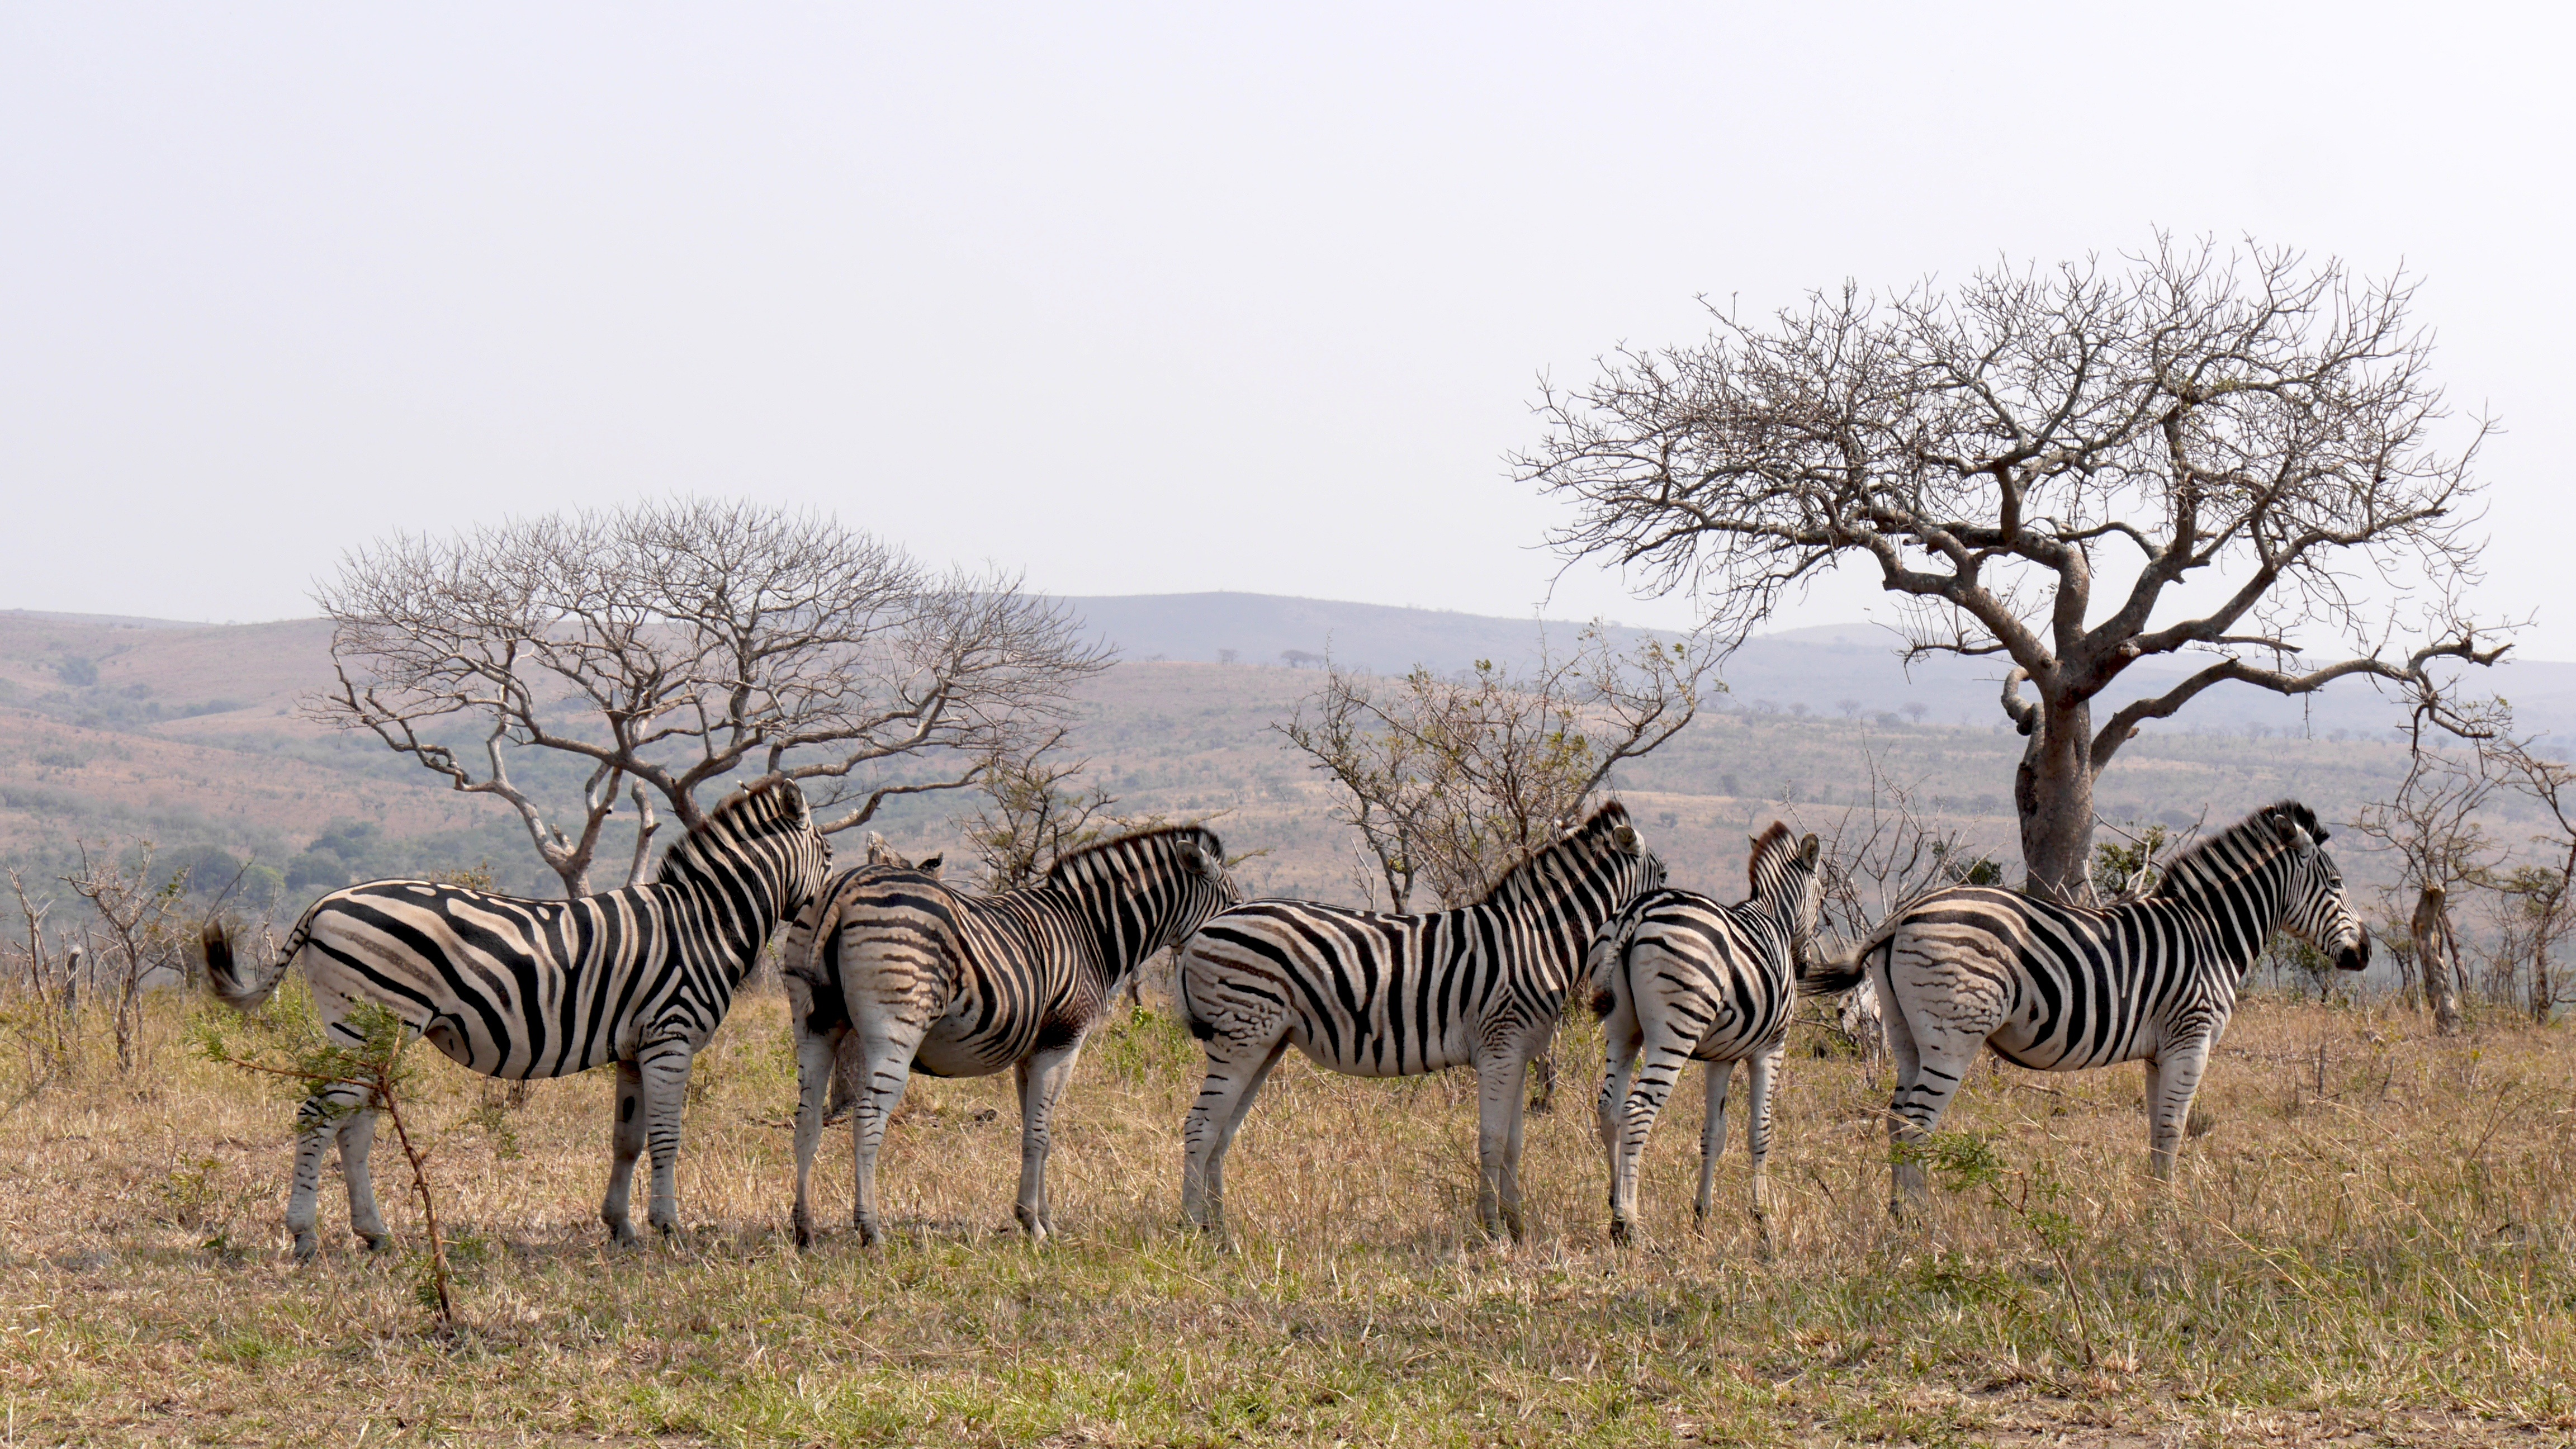
structure, prairie, adventure, wildlife, herd, mammal, national park, fauna, savanna, zebra, wild animal, safari, south africa, zebras, hluhluwe, horse like mammal